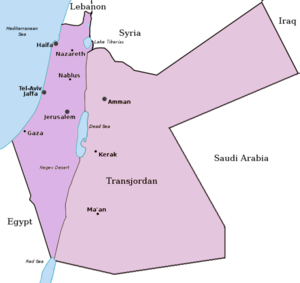
Transjordanien
Det britiske mandatområde i Palæstina bestod af Transjordan som er vist i lys violet (øst) og Palæstina der er vist i violet (vest).
Transjordans geografiske placering
Emiratet Transjordanien var et selvstyrende land i det britiske Palæstinamandat. Det blev oprettet som en administrativ enhed i april 1921, året før mandatet trådte i kraft. Emiratet svarede geografisk til kongedømmet Jordans udstrækning efter 1967 og forblev under Folkeforbundets formelle beskyttelse frem til uafhængigheden i 1946.